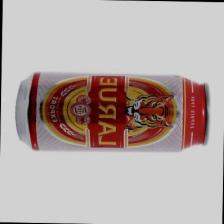
Label: cans